Arthur Witty

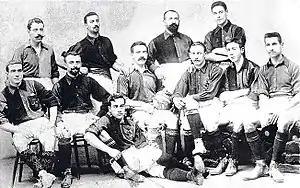
Witty (seated, middle with a ball) in 1903

Arthur and Ernest returned to Spain with a love of sports. Unable to play rugby union due to a lack of suitable pitches, the Wittys began to organise football games between company teams made up of employees. In 1899 Ernest also became a founding member of the Real Club de Tenis Barcelona. Ernest, a Spanish national tennis champion, played tennis with, among others, Joan Gamper and when Gamper founded FC Barcelona in October 1899, the Witty brothers quickly became involved. They used their company to imports regulation balls, referees whistles and nets from England. Legend also has it that the Witty brothers also imported the legendary club colours, the "blaugrana", from the original colours used by Merchant Taylors' rugby team. However FC Basel and other clubs that Gamper played for and his home canton of Zurich and have all been credited and/or claimed to be the inspiration. Either way, Old Merchant Taylors' BaaBarians hockey team carry FC Barcelona shirts as their away strip in tribute to Arthur Witty.